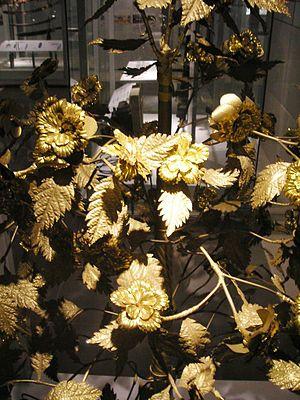
Le bunga mas dan perak, souvent abrégé bunga mas, était un tribut envoyé tous les trois ans pour le roi de Siam par ses états vassaux dans la Péninsule Malaise, en particulier, Terengganu, Kelantan, Kedah, Pattani, Nong Chik, Yala, Rangae, Kubang Pasu et Setul. Le tribut se composait de deux petits arbres d'or et d'argent, en plus des cadeaux coûteux telles que des armes, des marchandises et des esclaves.
Le royaume de Patani était un royaume malais vassal des royaumes de Sukhothai puis d'Ayutthaya. Fondé à une date incertaine, il a connu son apogée au début du XVIIᵉ siècle, à l'époque des quatre sultanes, et a été annexé par le Siam en 1902.
Songkhla est une province de Thaïlande.